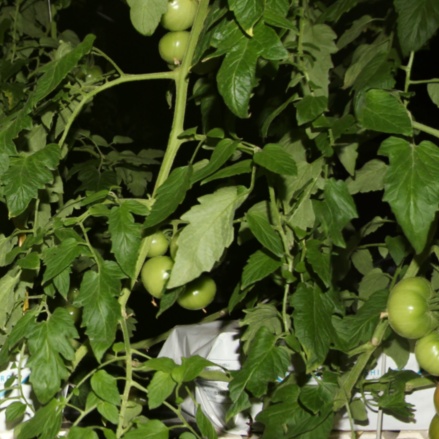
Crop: tomato